United Nations Military Observer

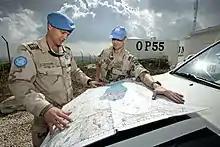
United Nations Military Observers from the United Nations Truce Supervision Organization in the Golan Heights, 2013

A United Nations Military Observer (UNMO) is a military official deployed by the United Nations to provide support to a UN mission or peace operation. Described as the "eyes and ears" of the UN Security Council, observers fulfill a variety of roles depending on scope, purpose, and status of the UN mission to which they are attached. A UNMO is generally tasked with monitoring and assessing post-conflict agreements, such as a ceasefire or armistice; the withdrawal of military forces; or the maintenance of a neutral buffer zone. Observers usually undergo special training to ensure neutrality, diplomacy, and deescalation techniques.